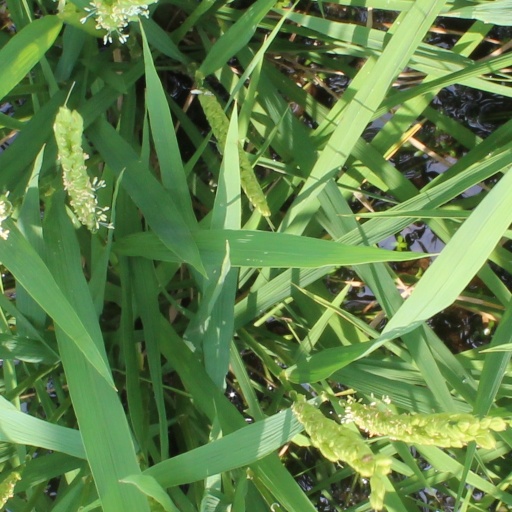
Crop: rice